John P. Simmons House

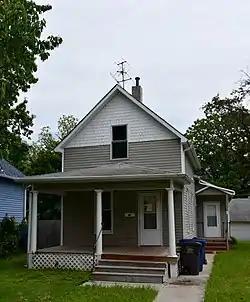

The John P. Simmons House is a historic building located in Des Moines, Iowa, United States. This simple 1½-story frame dwelling features a gable front, rectangular plan, and a hipped roof front porch. The property on which it stands is one of ten plats that were owned by Drake University. The house's significance is attributed to the effect of the University's innovative financing techniques upon the settlement of the area around the campus. Delos Cutler, one of the organizers of the University Land Company, acquired this lot and the one next to it in 1887. He sold them to F.F. Odenweller the following year. John P. Simmons bought this lot 25 in 1894, the same year the house was built. He either sold or mortgaged it to University Bank in 1900. The house was listed on the National Register of Historic Places in 1988.